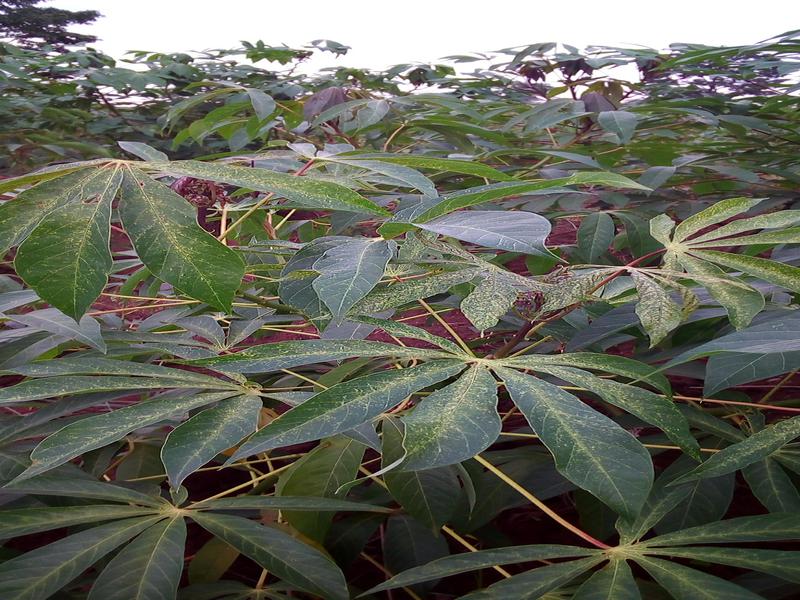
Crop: cassava
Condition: green_mottle